HMS Swift (1763)

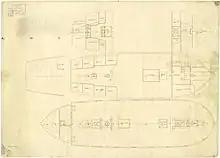
"Swift" drawn in 1763

HMS "Swift" was built in 1762 at the shipyard of John Greave in Limehouse, on the banks of the River Thames, and launched in 1763. It was a sloop-of-war in length and was armed with 14 guns and 12 pedreros of pound. It sank along the coast of Puerto Deseado, Patagonia in 1770.